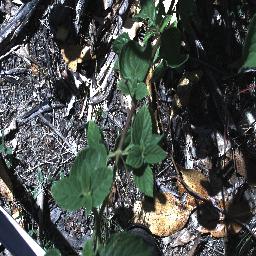
Label: lantana